Piper-Heidsieck

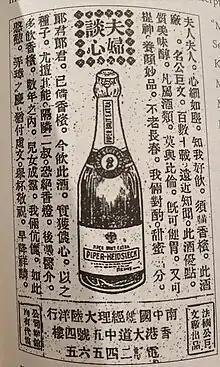
Piper-Heidsieck early 20th century Chinese advertisement from Hong Kong

It all began with "Florens-Louis Heidsieck". Born in 1749, this son of a Protestant pastor from "Westphalia" settled as a draper in Reims, where he fell in love with a woman from Champagne... and with Champagne wine. Self-taught, he was driven by a great ambition: "to create a cuvée worthy of a queen." In 1785, he founded the trading house of drapes and Champagne wines, Heidsieck & Cie. He became a master of his craft to the point of having the honor of personally presenting his wine to Queen Marie-Antoinette.